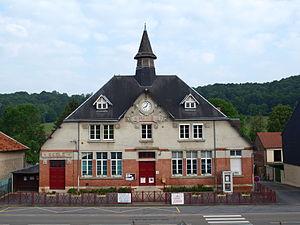
Ballay (Ardennes, France)
Cet article recense les monuments historiques protégé au titre du Patrimoine du XXᵉ siècle du département des Ardennes, en France.